Gambier Islands

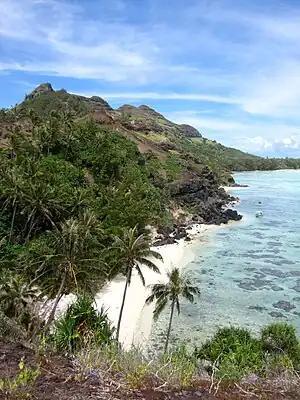
Akamaru Island

The Gambier Islands have a typical maritime climate, tropical in character but relatively cool. Rainfall is relatively constant throughout the year. Temperatures are similar to those of the Austral Islands, with a warm season from November to April and a cool season from May to October. The minimum and maximum temperatures recorded at Gambier (Rikitea meteorological station; station météorologique de Rikitea) are 13.2 °C (27 August 1992) and 31.2 °C (23 January 1989).